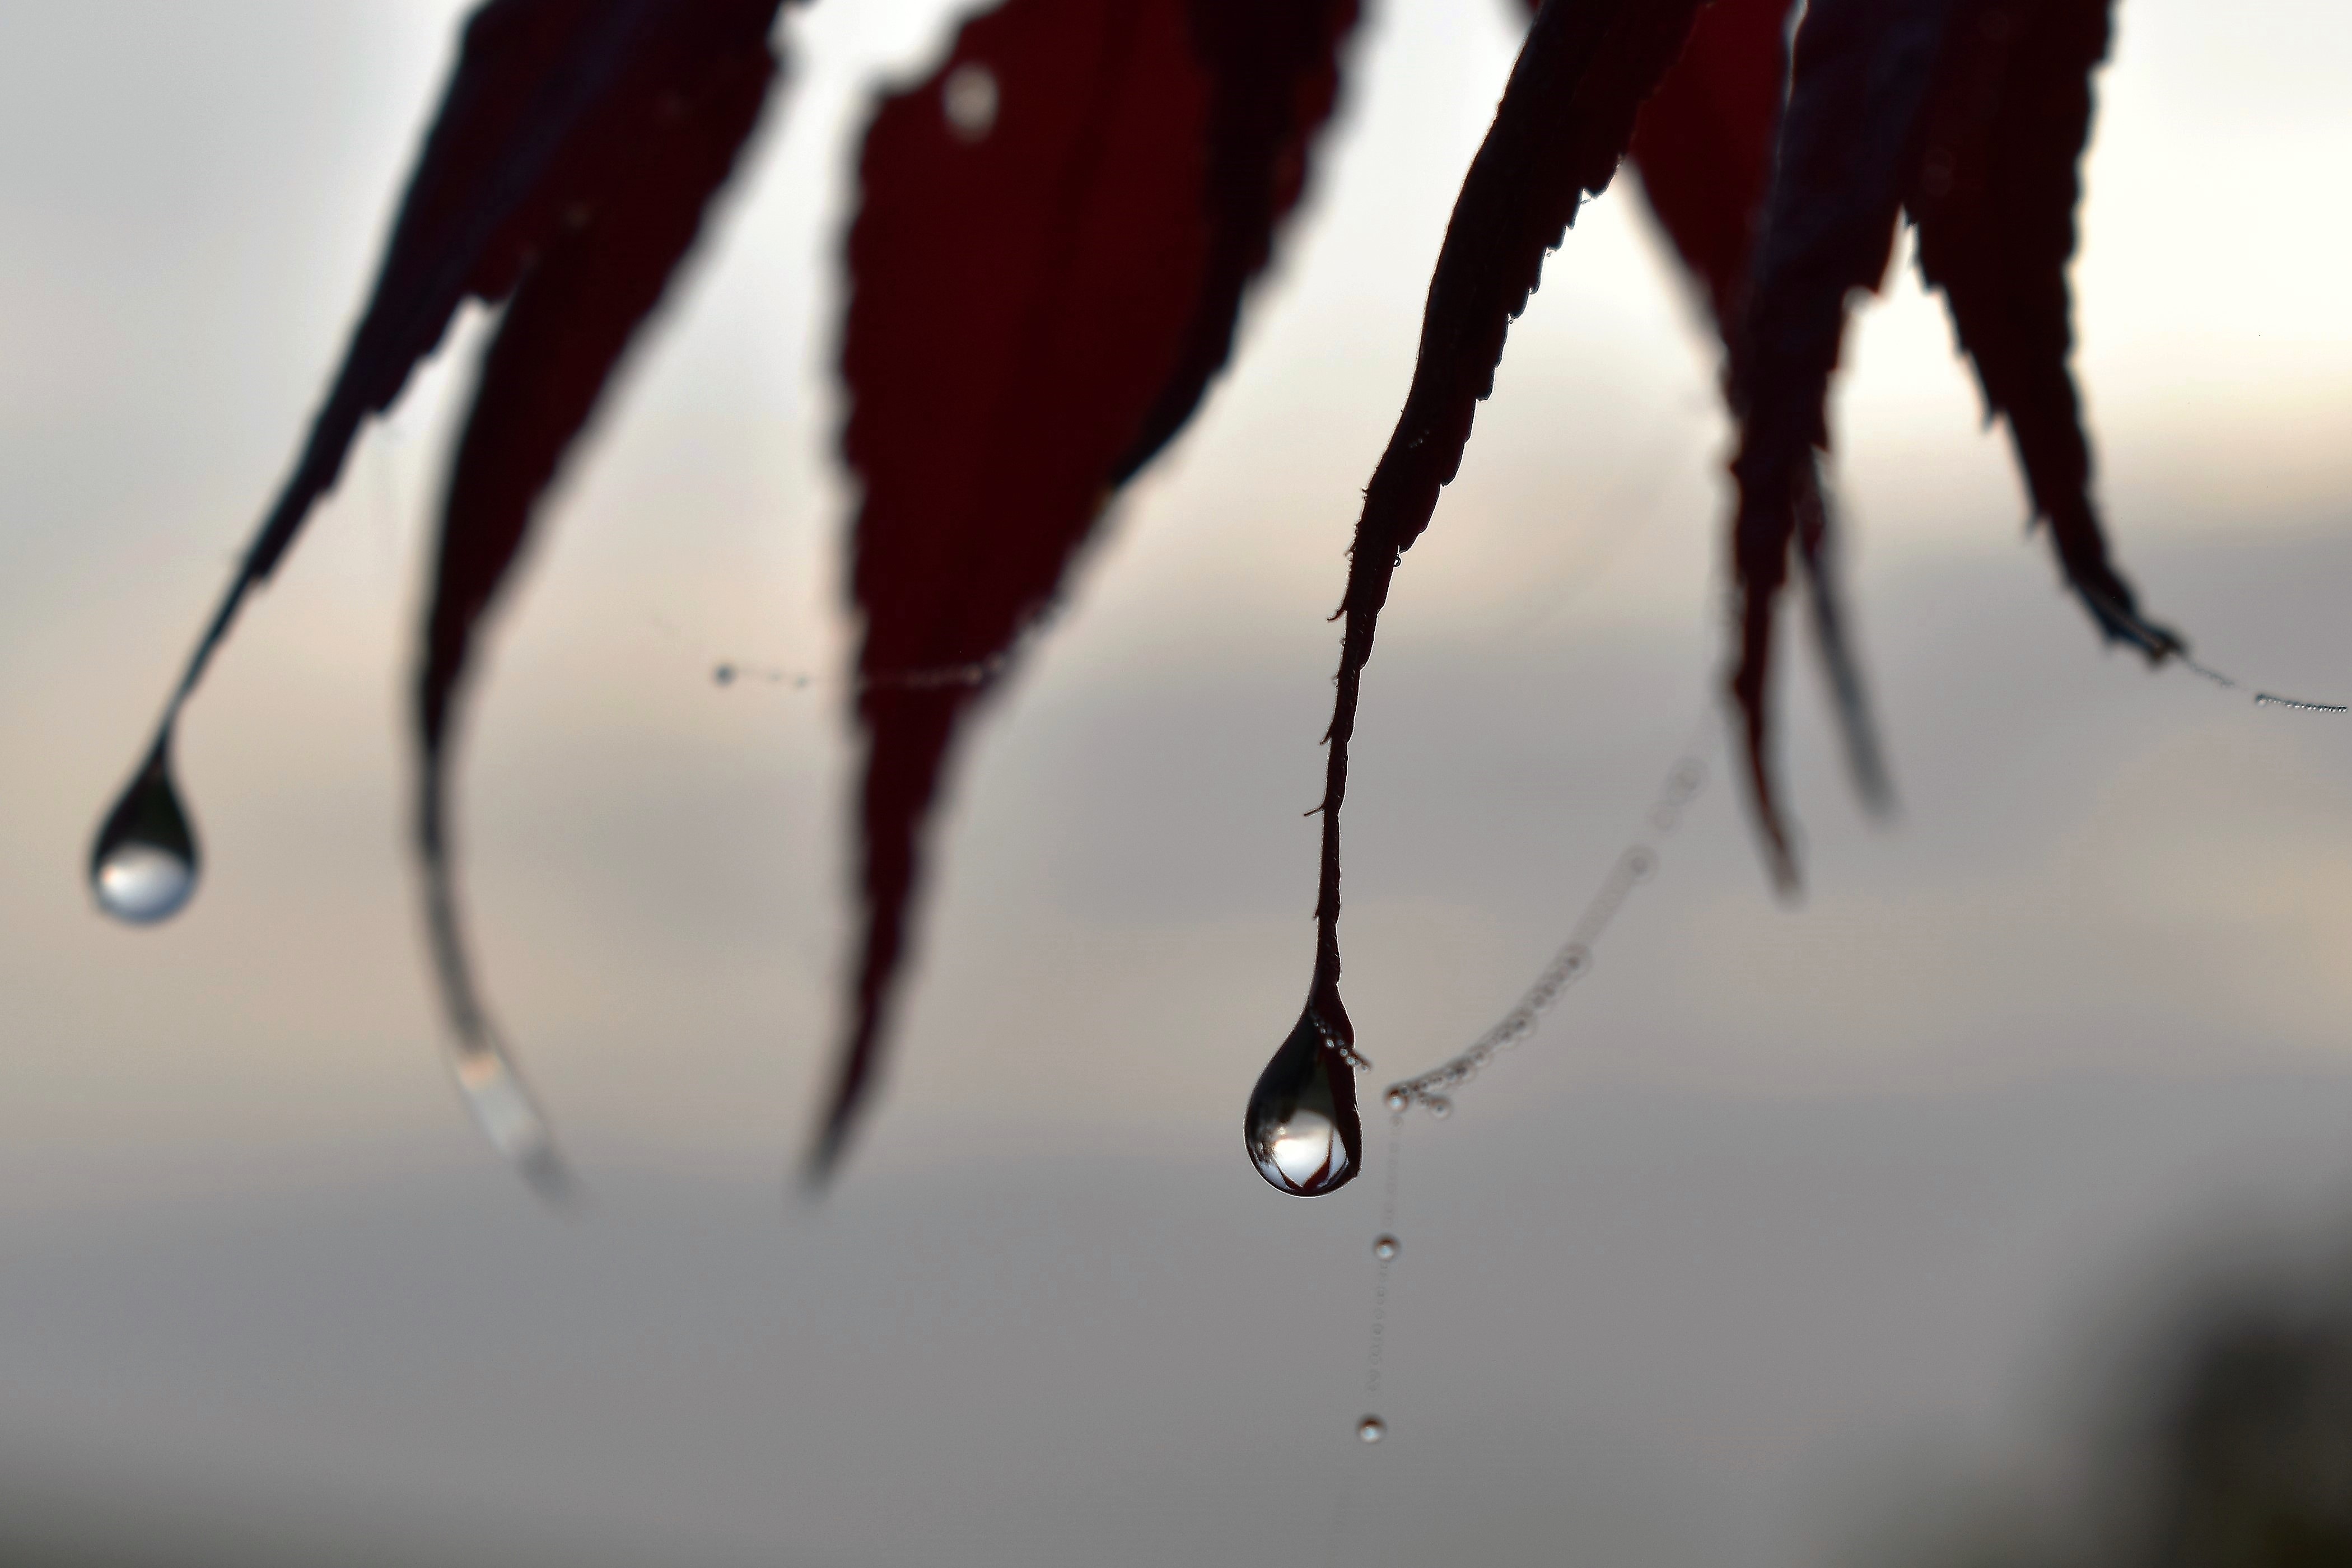
water, nature, grass, branch, winter, dew, plant, fog, leaf, ice, reflection, autumn, close, drip, close up, dewdrop, thaw, drop of water, macro photography, drops of morning dew, dew drops